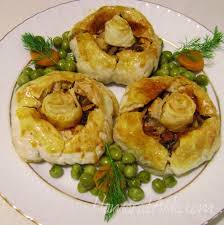
Yemek: borek